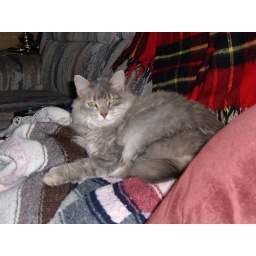
Little girl in a bed on the couch